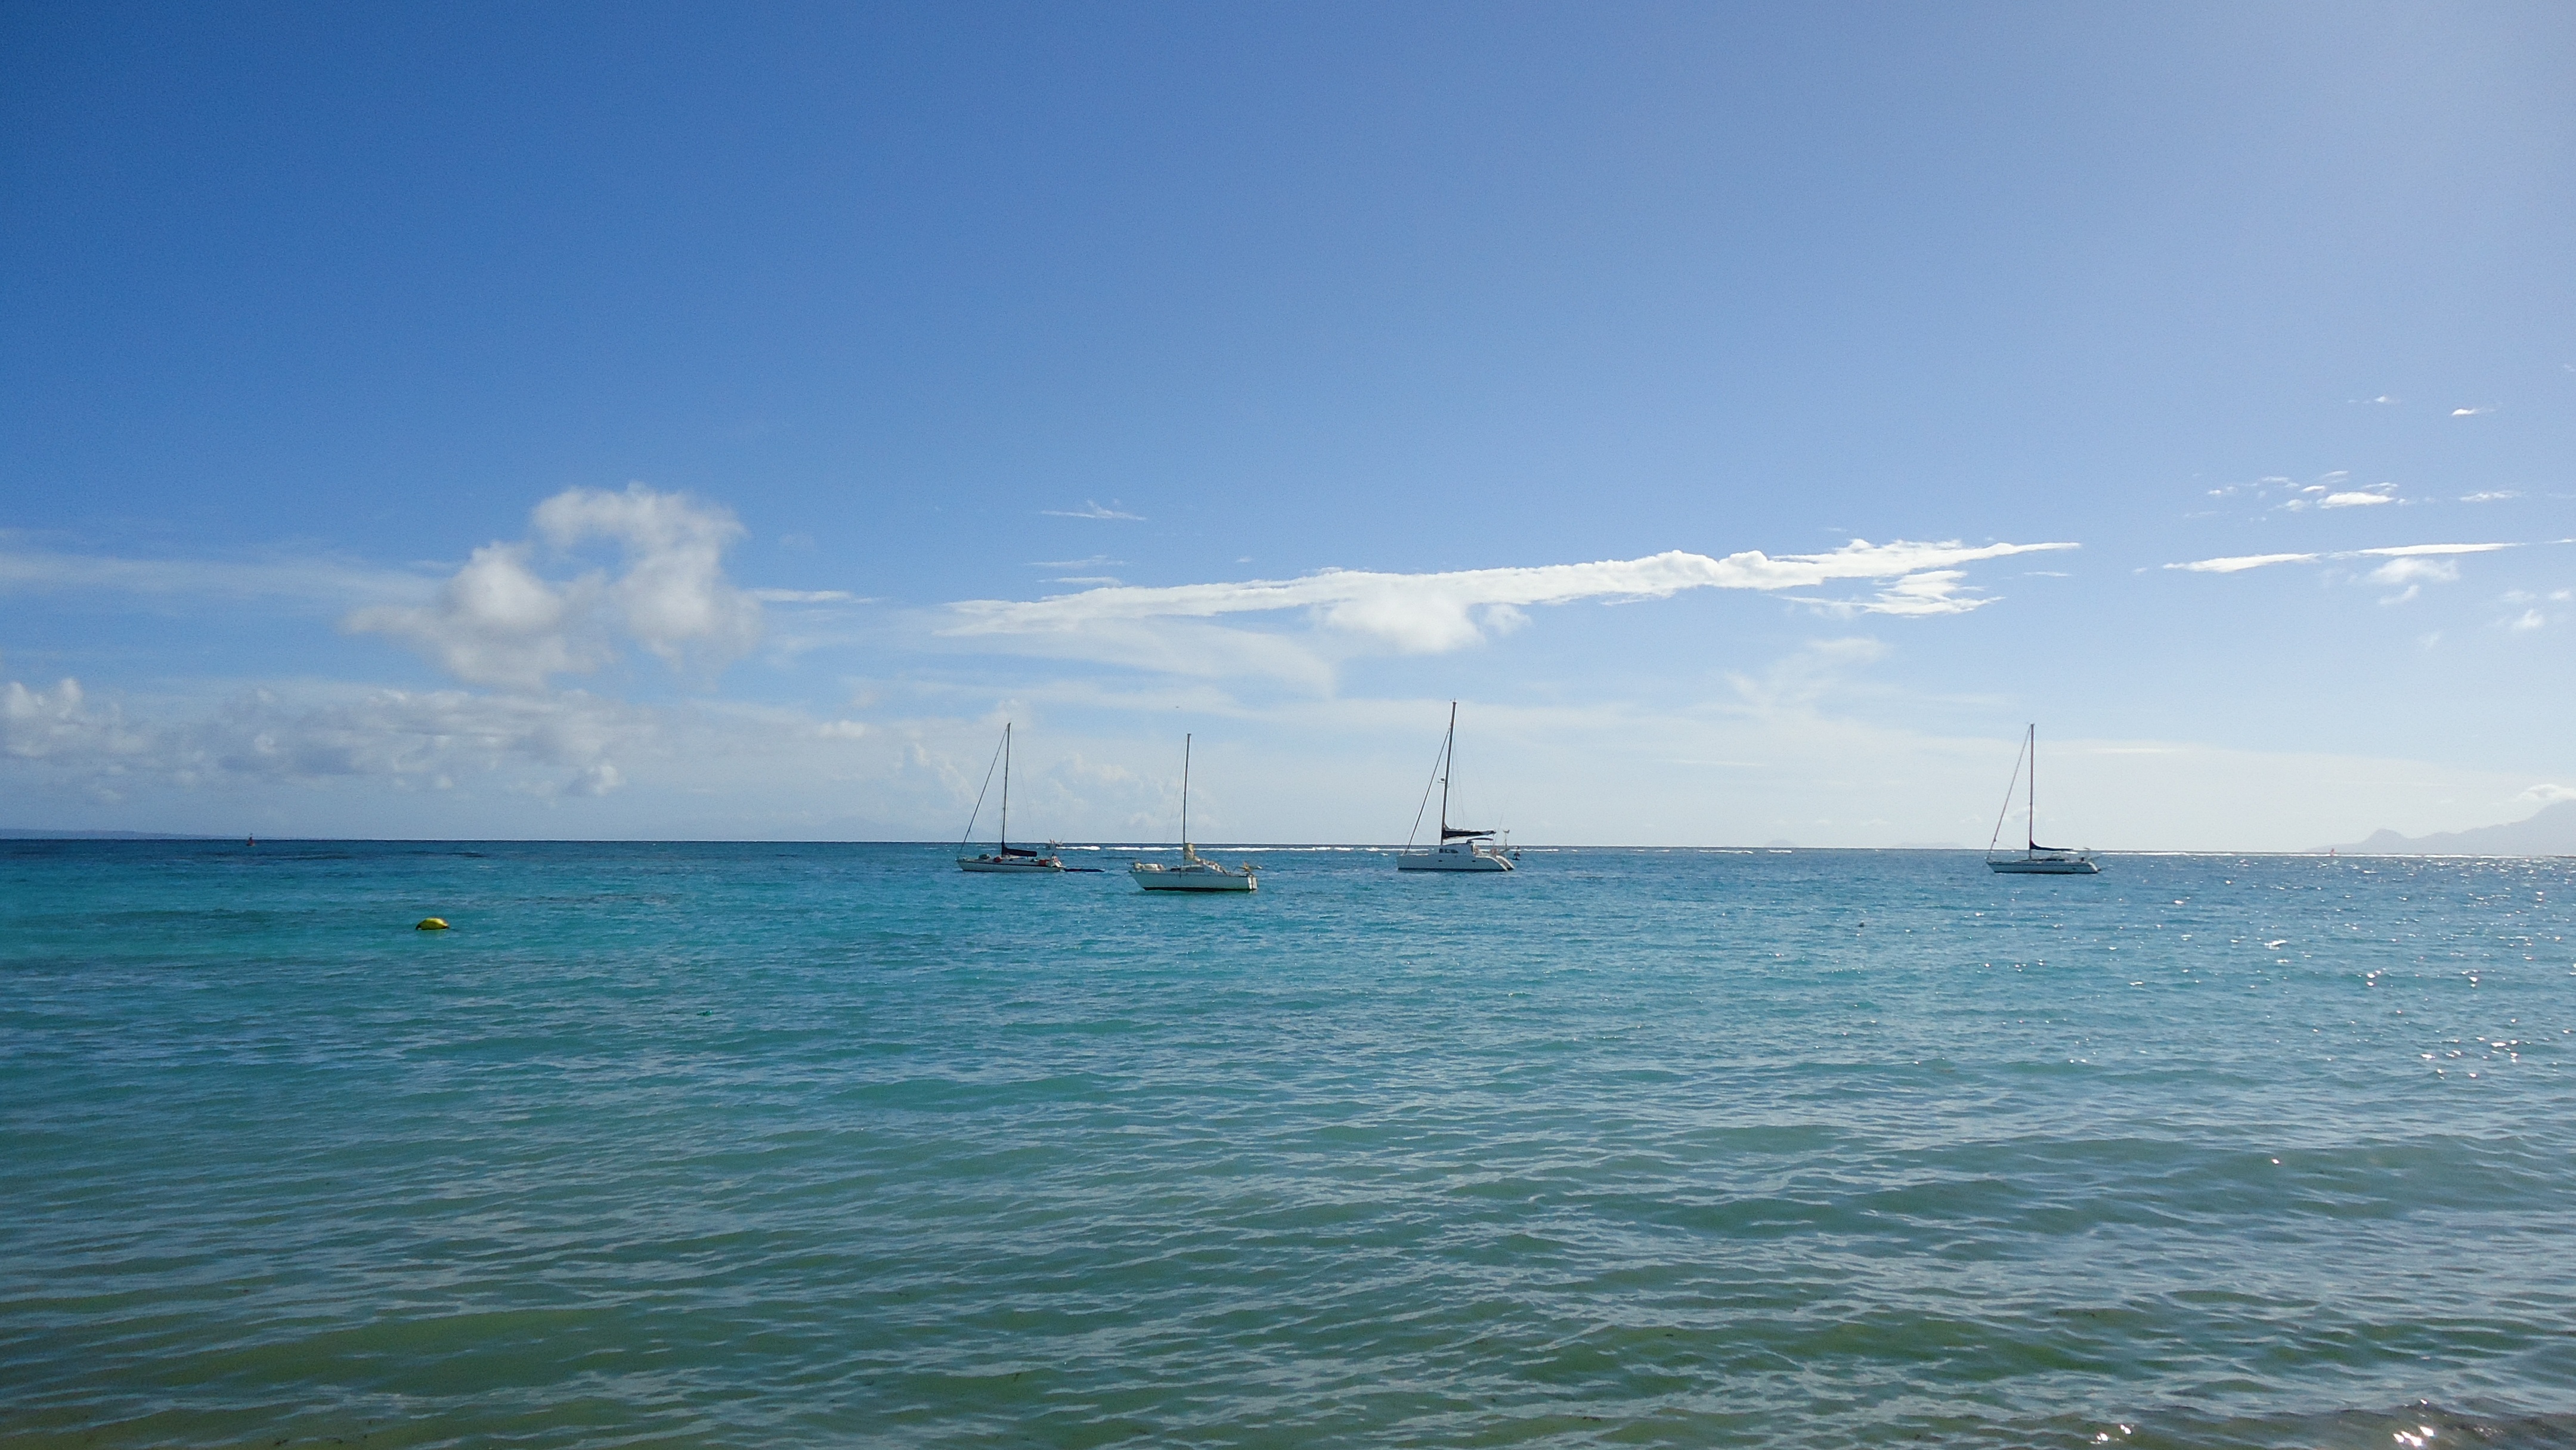
beach, sea, coast, ocean, horizon, sun, boat, shore, wave, vacation, vehicle, palm, holiday, bay, island, blue, body of water, caribbean, cape, guadeloupe, st anne, west indies, wind wave